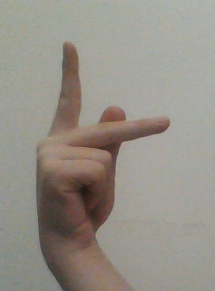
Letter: dha